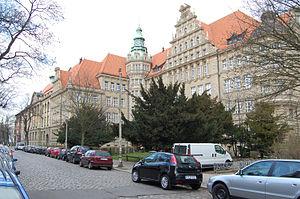
L'ambassade d'Algérie en Allemagne est la représentation diplomatique de l'Algérie en Allemagne.